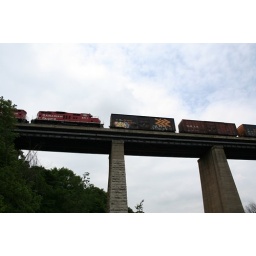
railway bridge over the humber river valley